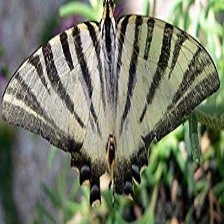
Species: SCARCE SWALLOW